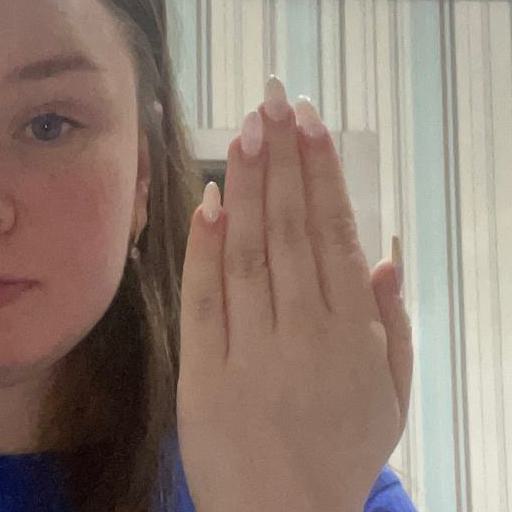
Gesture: stop_inverted